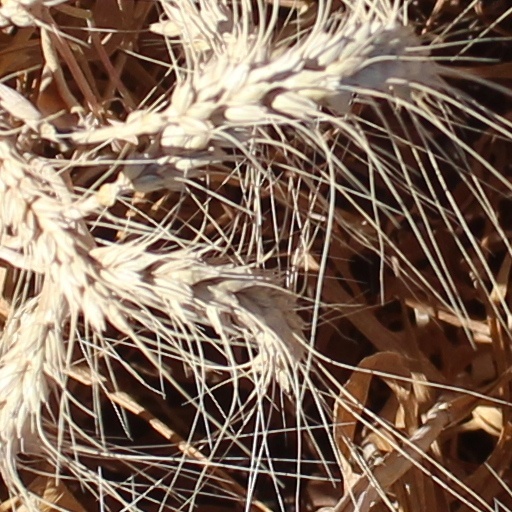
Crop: wheat